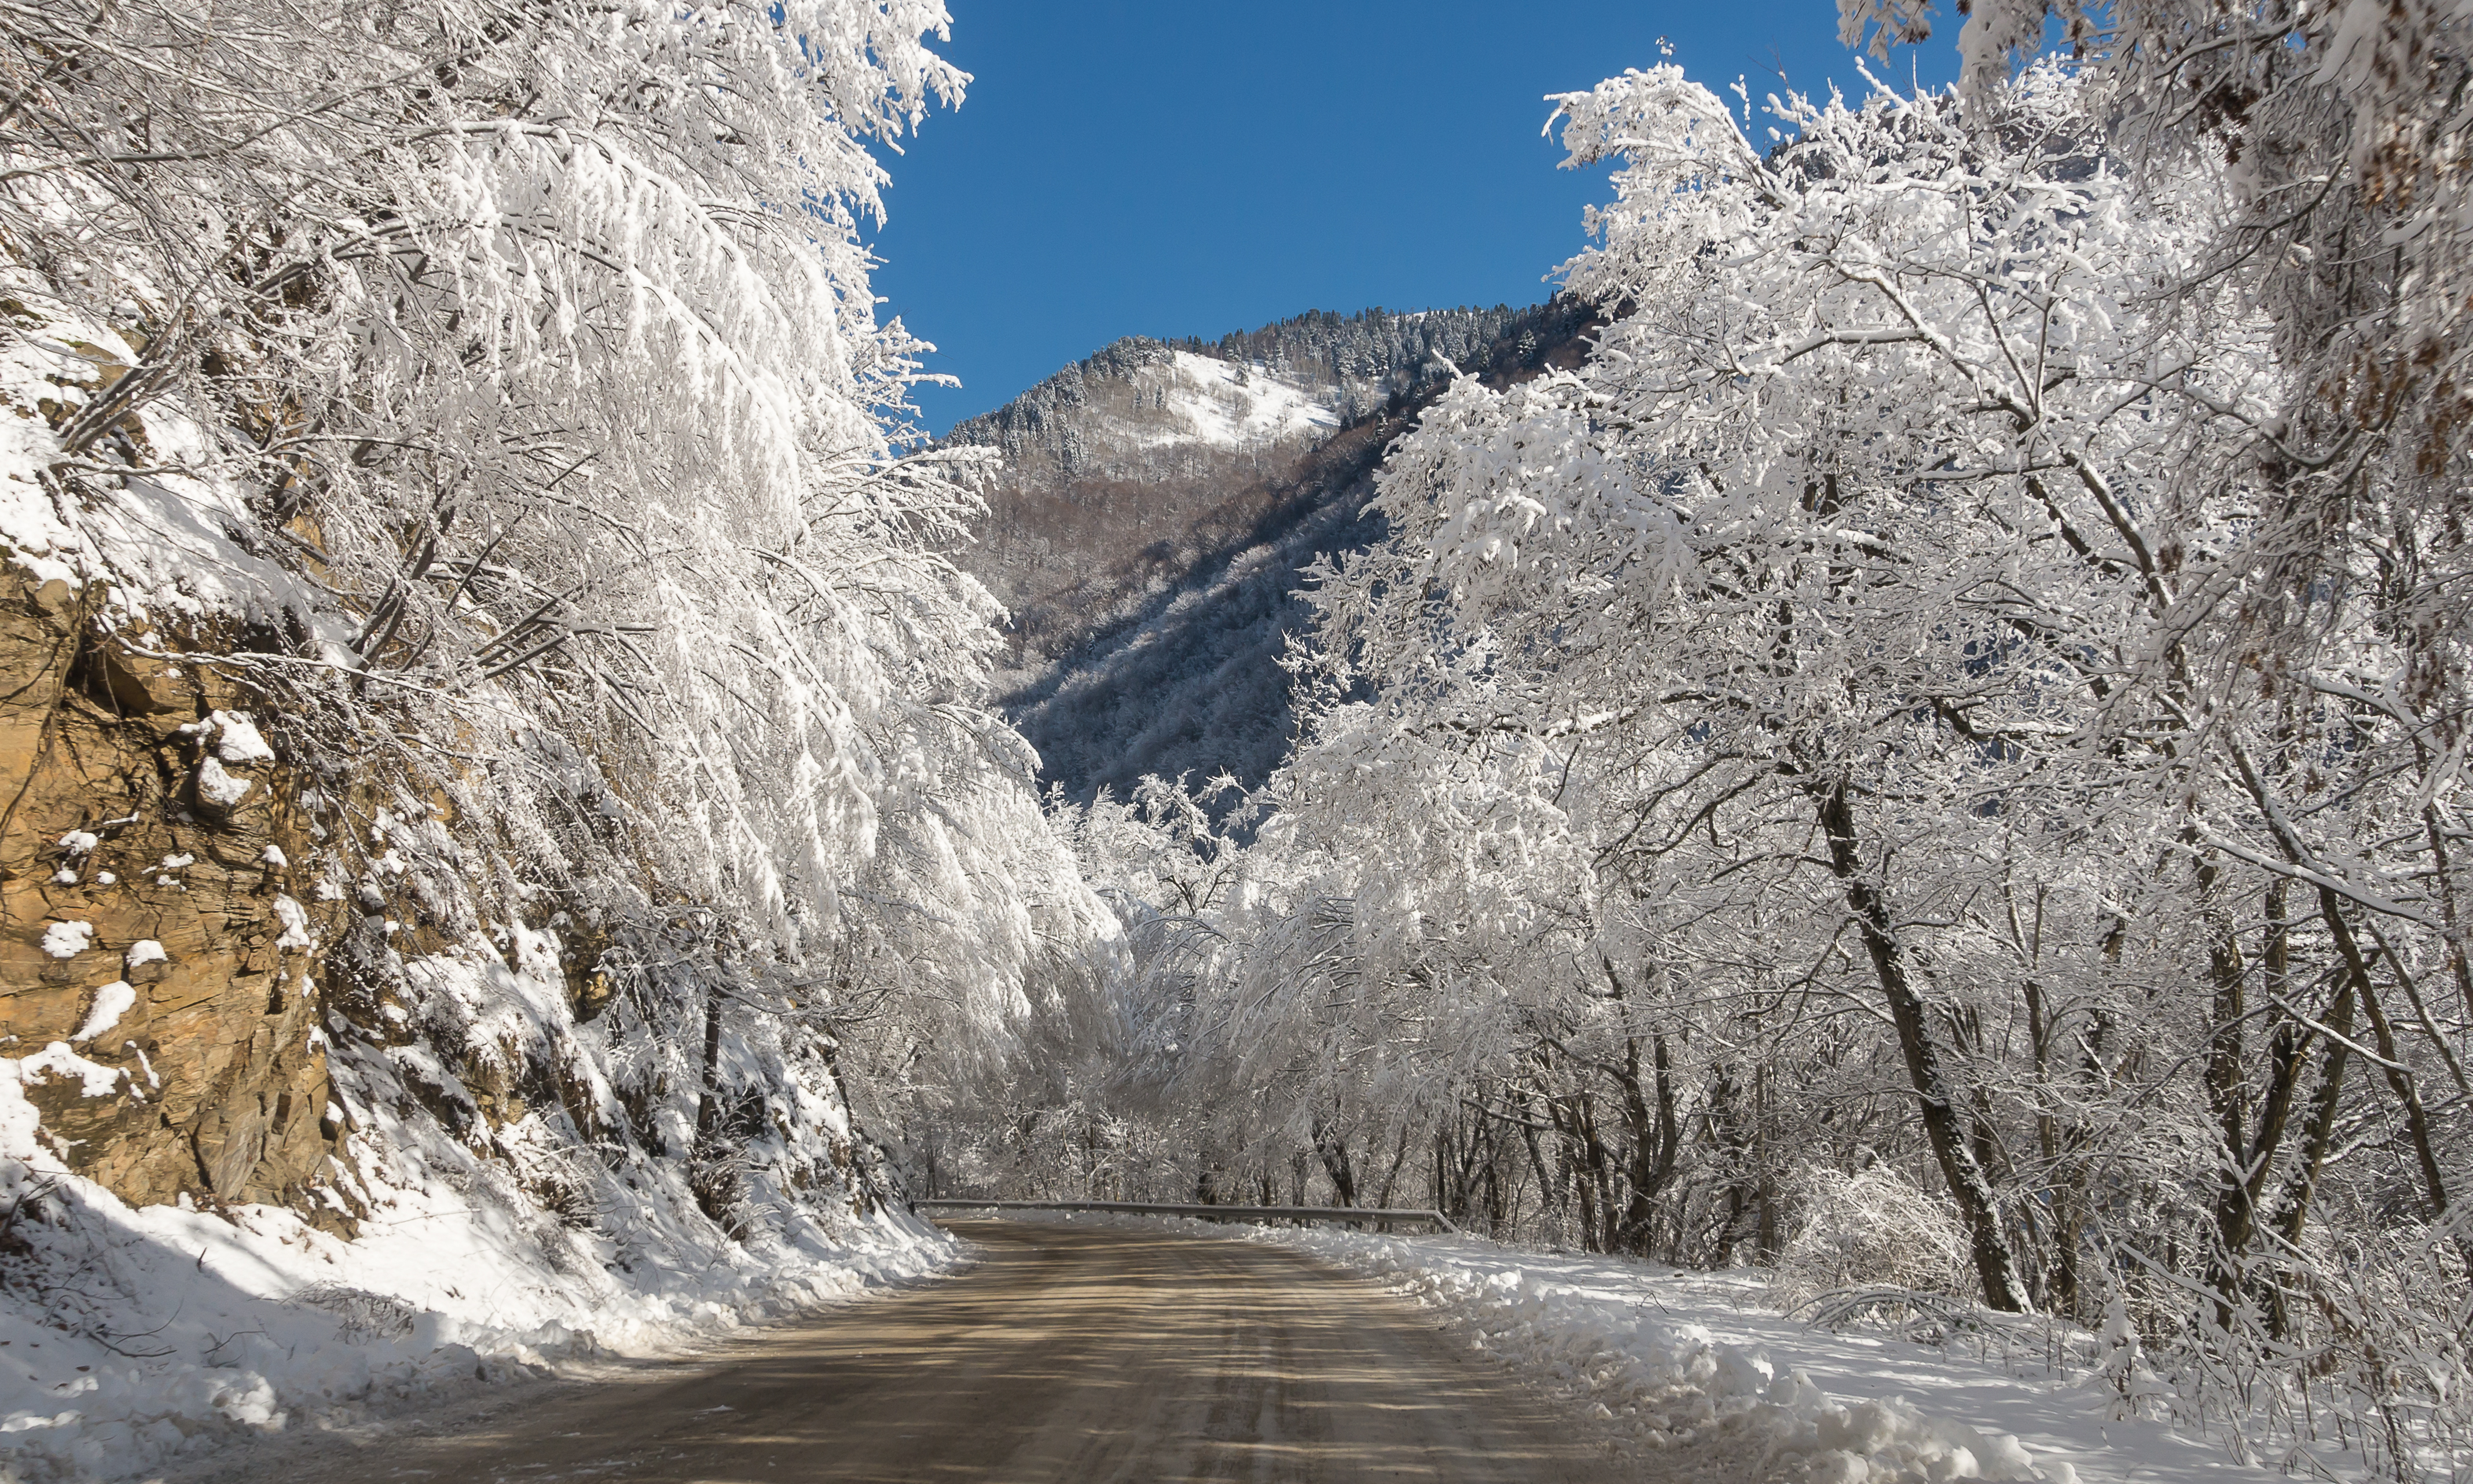
snow, sun, trees, path, winter, tree, natural landscape, freezing, mountainous landforms, sky, frost, mountain, road, branch, woody plant, alps, mountain range, mountain pass, ice, plant, geological phenomenon, cloud, landscape, thoroughfare, valley, massif